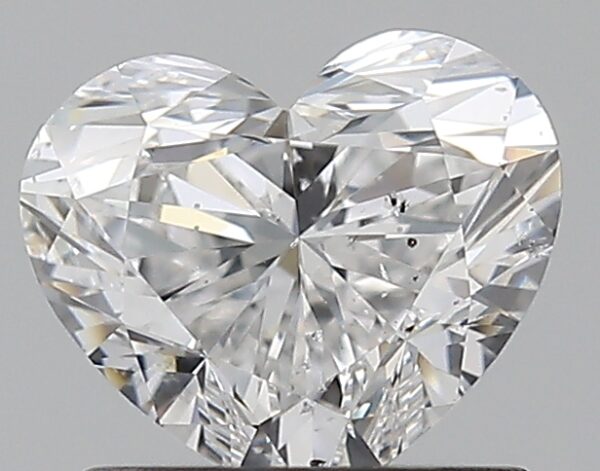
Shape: heart
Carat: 0.9
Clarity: SI2
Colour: D
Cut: EX
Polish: EX
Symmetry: EX
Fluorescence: M
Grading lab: GIA
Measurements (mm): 5.72 x 6.66 x 3.9